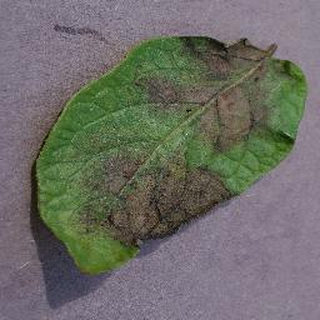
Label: potato_late_blight